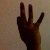
The image shows a hand gesture representing the number 9 in Indian Sign Language.